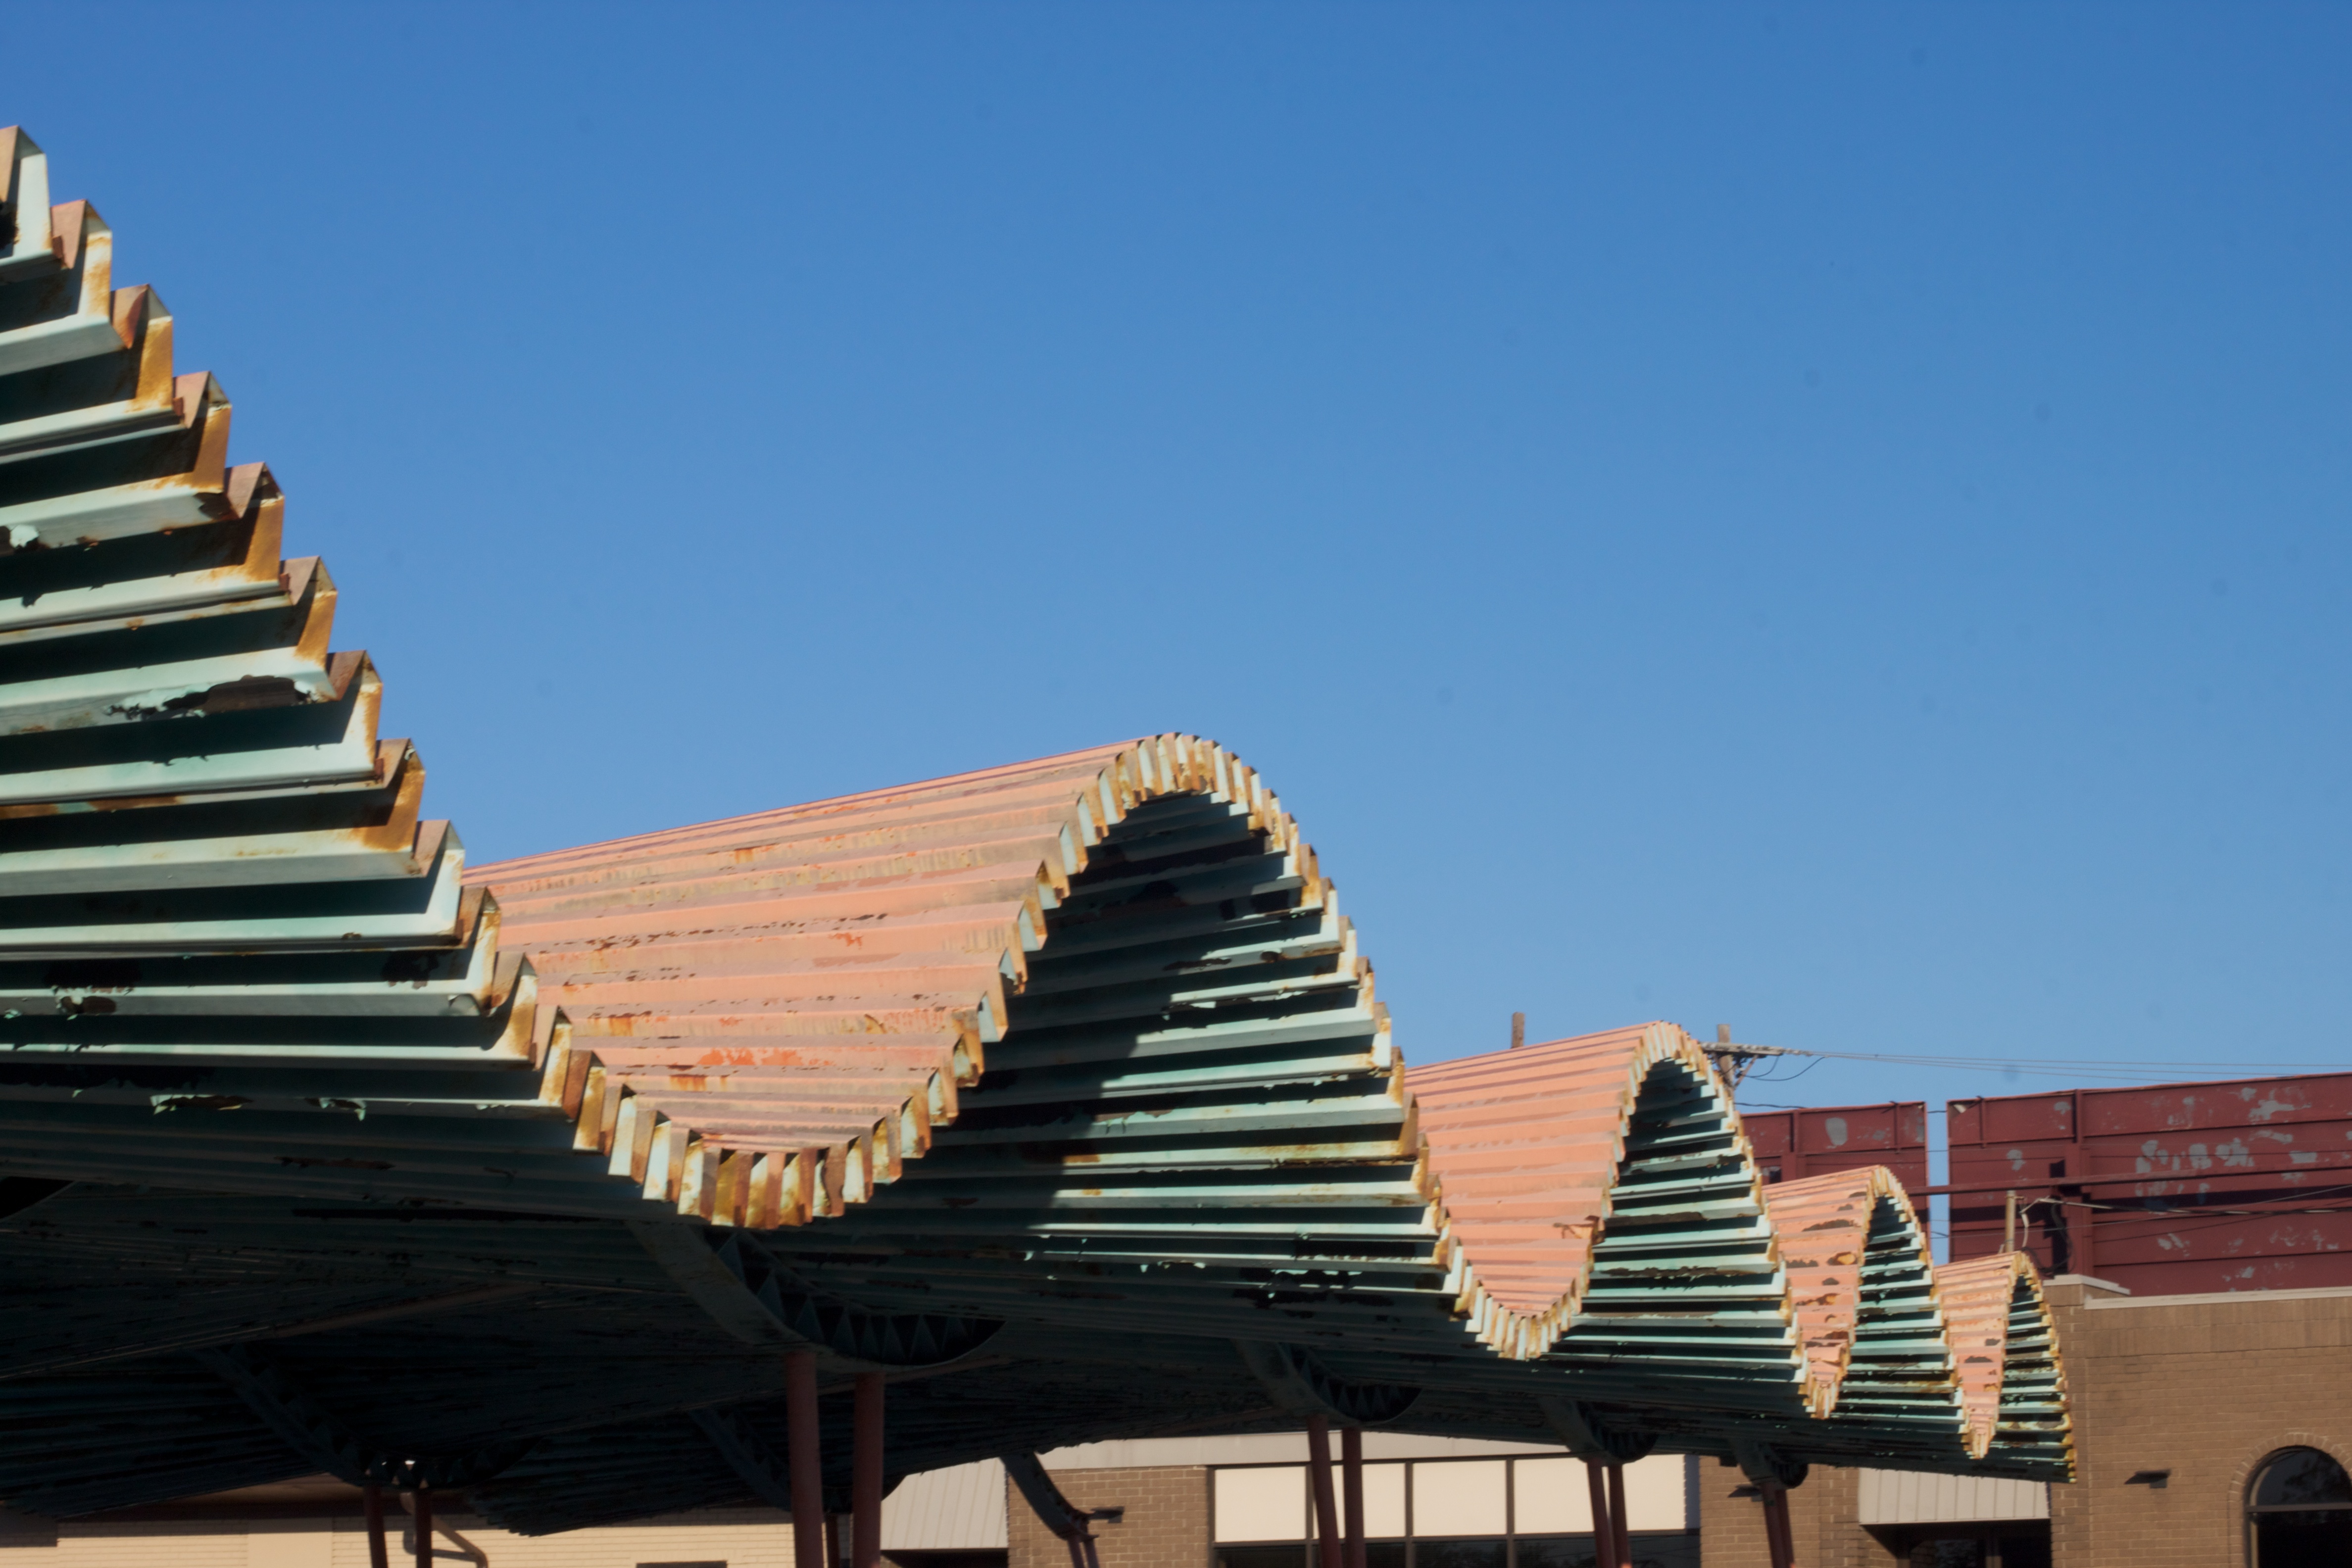
roof, landmark, odyssey